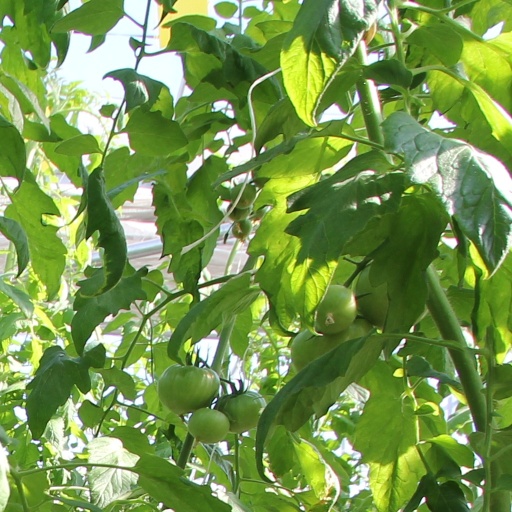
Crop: tomato